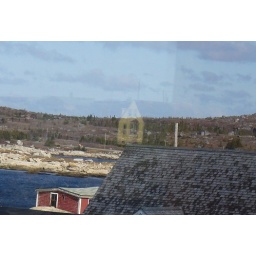
yellow house in Peggy's Cove